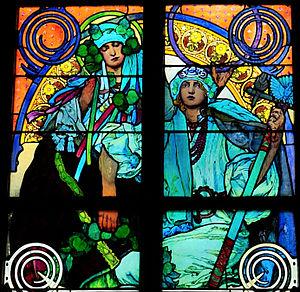
Alfons Mucha, né à Eibenschütz le 24 juillet 1860 et mort à Prague le 14 juillet 1939, est un affichiste, illustrateur, graphiste, peintre, et professeur d'art tchécoslovaque, fer-de-lance du style Art nouveau.